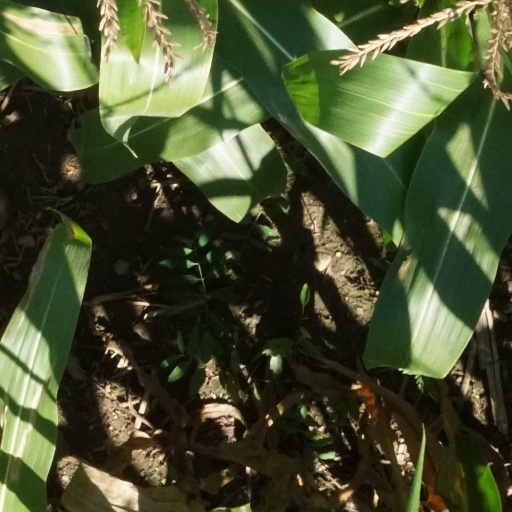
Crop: maize; corn